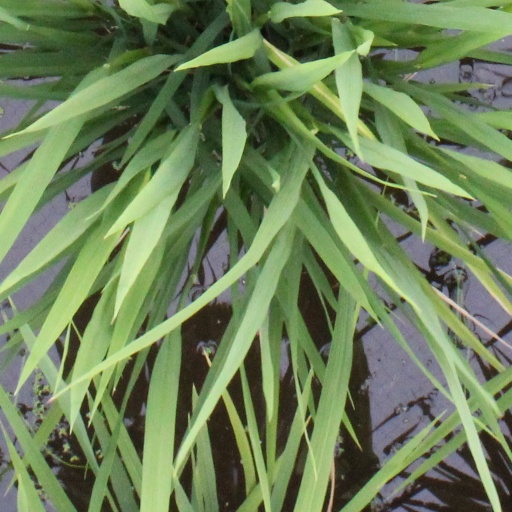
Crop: rice